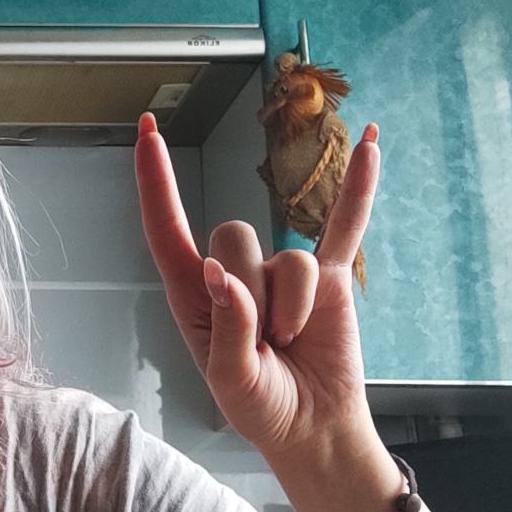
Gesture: rock